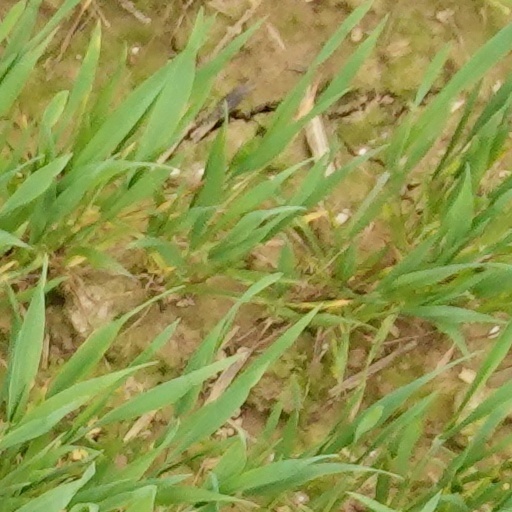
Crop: wheat